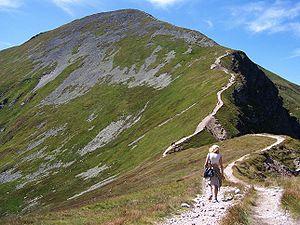
En géomorphologie, une crête est une ligne de points hauts d'un relief séparant deux versants opposés. Par exemple : la crête, ou la ligne de crête, d'une montagne dans un massif. Ses côtés s'éloignent en descendant du sommet souvent étroit : la pente du terrain s'inverse transversalement à la ligne de crête.